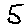
Label: 5